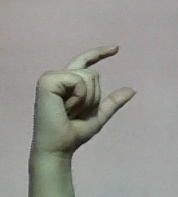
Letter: dal